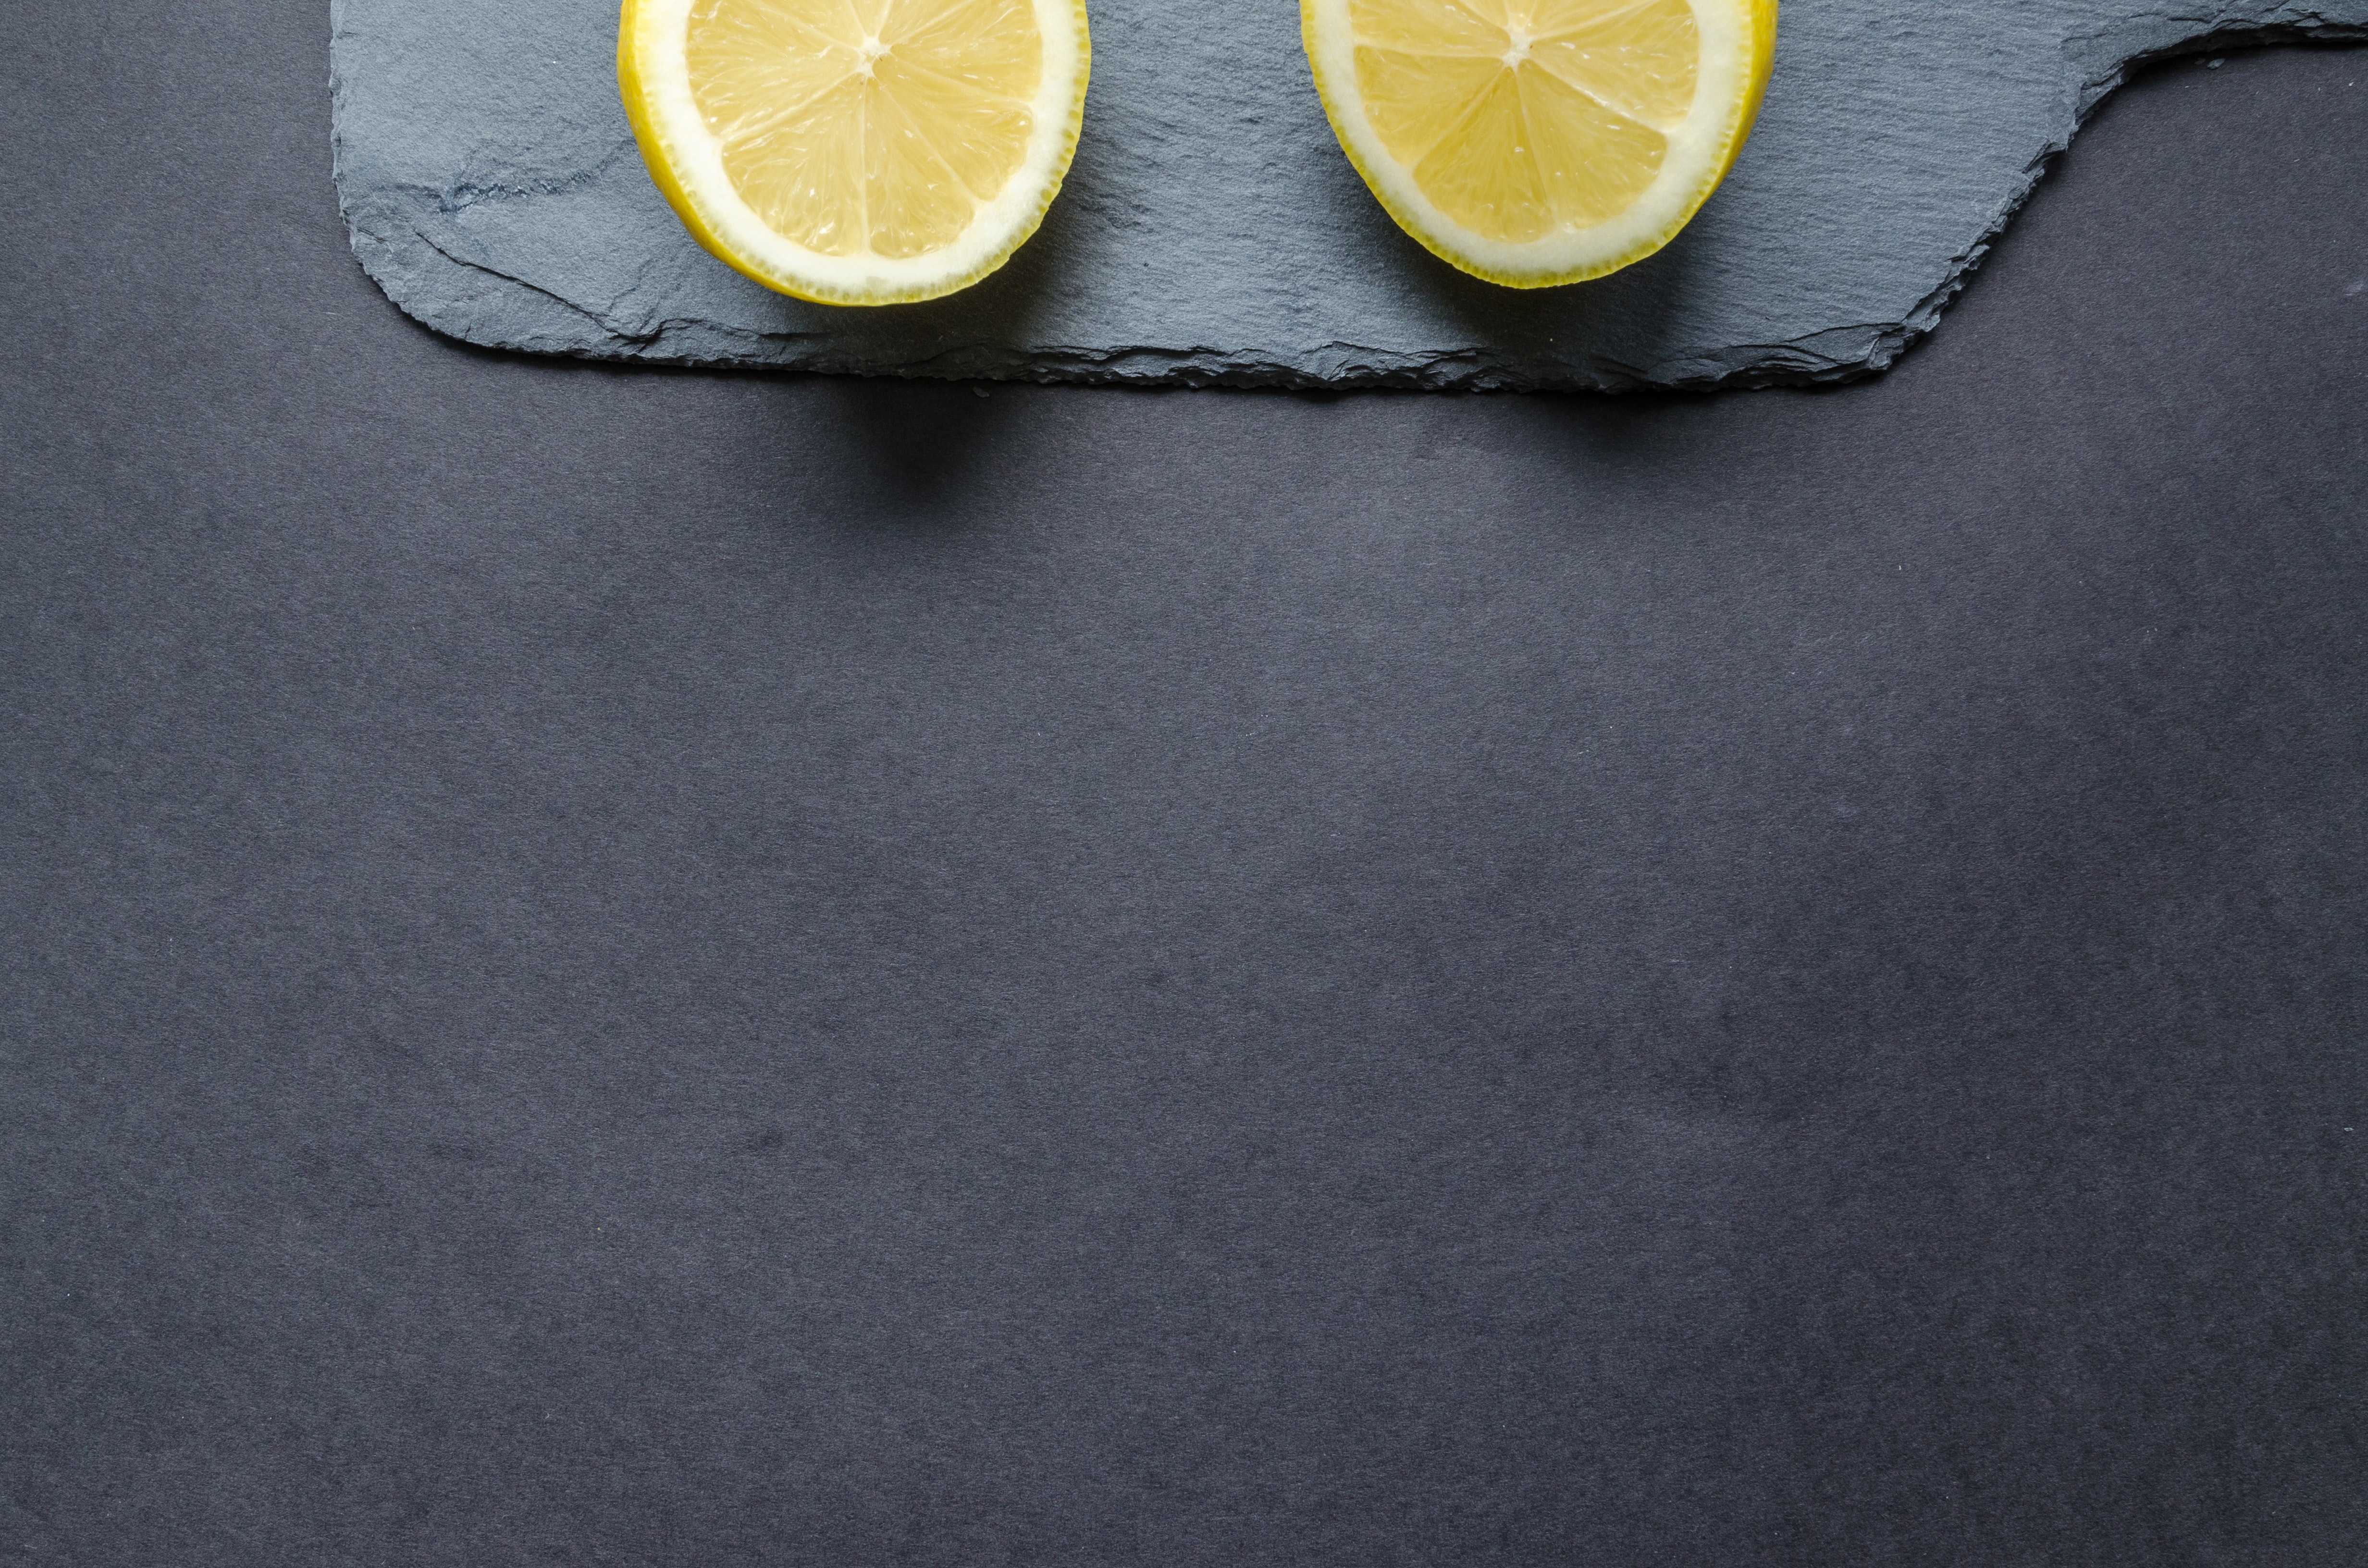
yellow, lemon, citrus, lime, meyer lemon, fruit, jeans, plant, citric acid